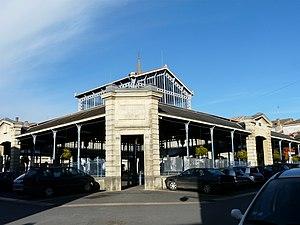
La halle, Monségur, Gironde, France
La halle de Monségur est une halle située sur la commune de Monségur, dans le département de la Gironde, en France.
Monségur est une commune du Sud-Ouest de la France, située dans le département de la Gironde, en région Nouvelle-Aquitaine.